Natural history

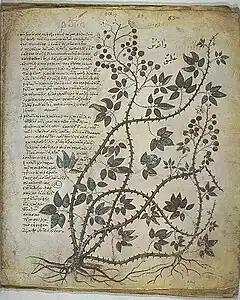
Blackberry from the sixth-century "Vienna Dioscurides" manuscript

Modern definitions of natural history come from a variety of fields and sources, and many of the modern definitions emphasize a particular aspect of the field, creating a multiplicity of definitions with a number of common themes among them. For example, while natural history is most often defined as a type of observation and a subject of study, it can also be defined as a body of knowledge, and as a craft or a practice, in which the emphasis is placed more on the observer than on the observed. The multiplicity of definitions for the field has been recognized as both a weakness and a strength, and a broad range of definitions has recently been offered by practitioners in a recent collection of views on natural history.